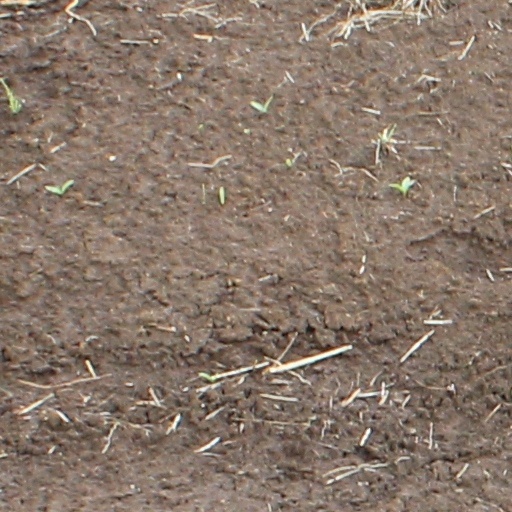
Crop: wheat